Warsaw Ghetto boy

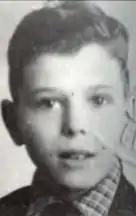
Nussbaum's 1945 passport photograph

The woman emerging from the building directly behind the boy was Gołda Stawarowska, according to Stawarowska's granddaughter Golda Shulkes. The boy with the white bag over his shoulder was identified as Ahron Leizer (Leo) Kartuziński (or Kartuzinsky) from Gdańsk by his sister, Hana Ichengrin. The same person was also identified as Harry-Haim Nieschawer. Polish-American Holocaust survivor Esther Grosband-Lamet said that the small girl on the extreme left foreground was her niece Channa (Hanka) Lamet (or Hannah Lemet) (1937–1943) who was murdered at Majdanek. The woman wearing the scarf would then be Hanka's mother Matylda Goldfinger-Lamet or Mathylda Lamet Goldfinger, married to Mosze Lamet; the family was from Warsaw.